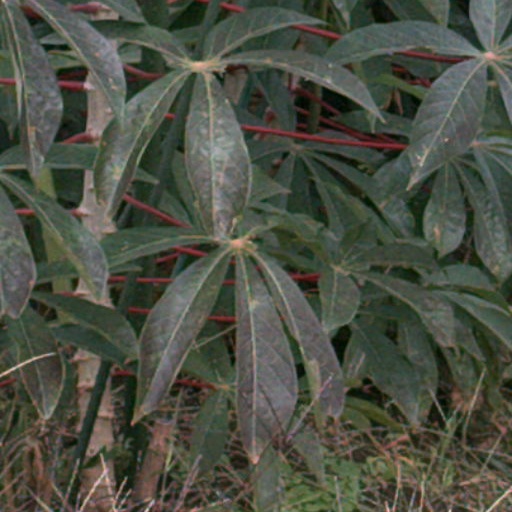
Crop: cassava